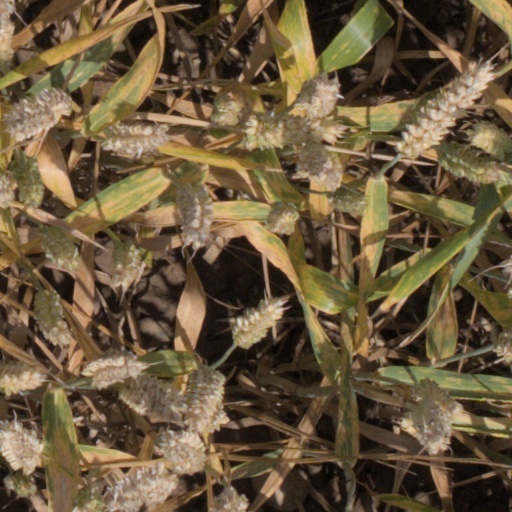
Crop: wheat